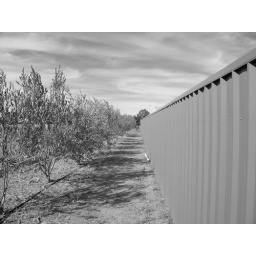
Picture i took at the back of my house, with the fence and the olive trees in view